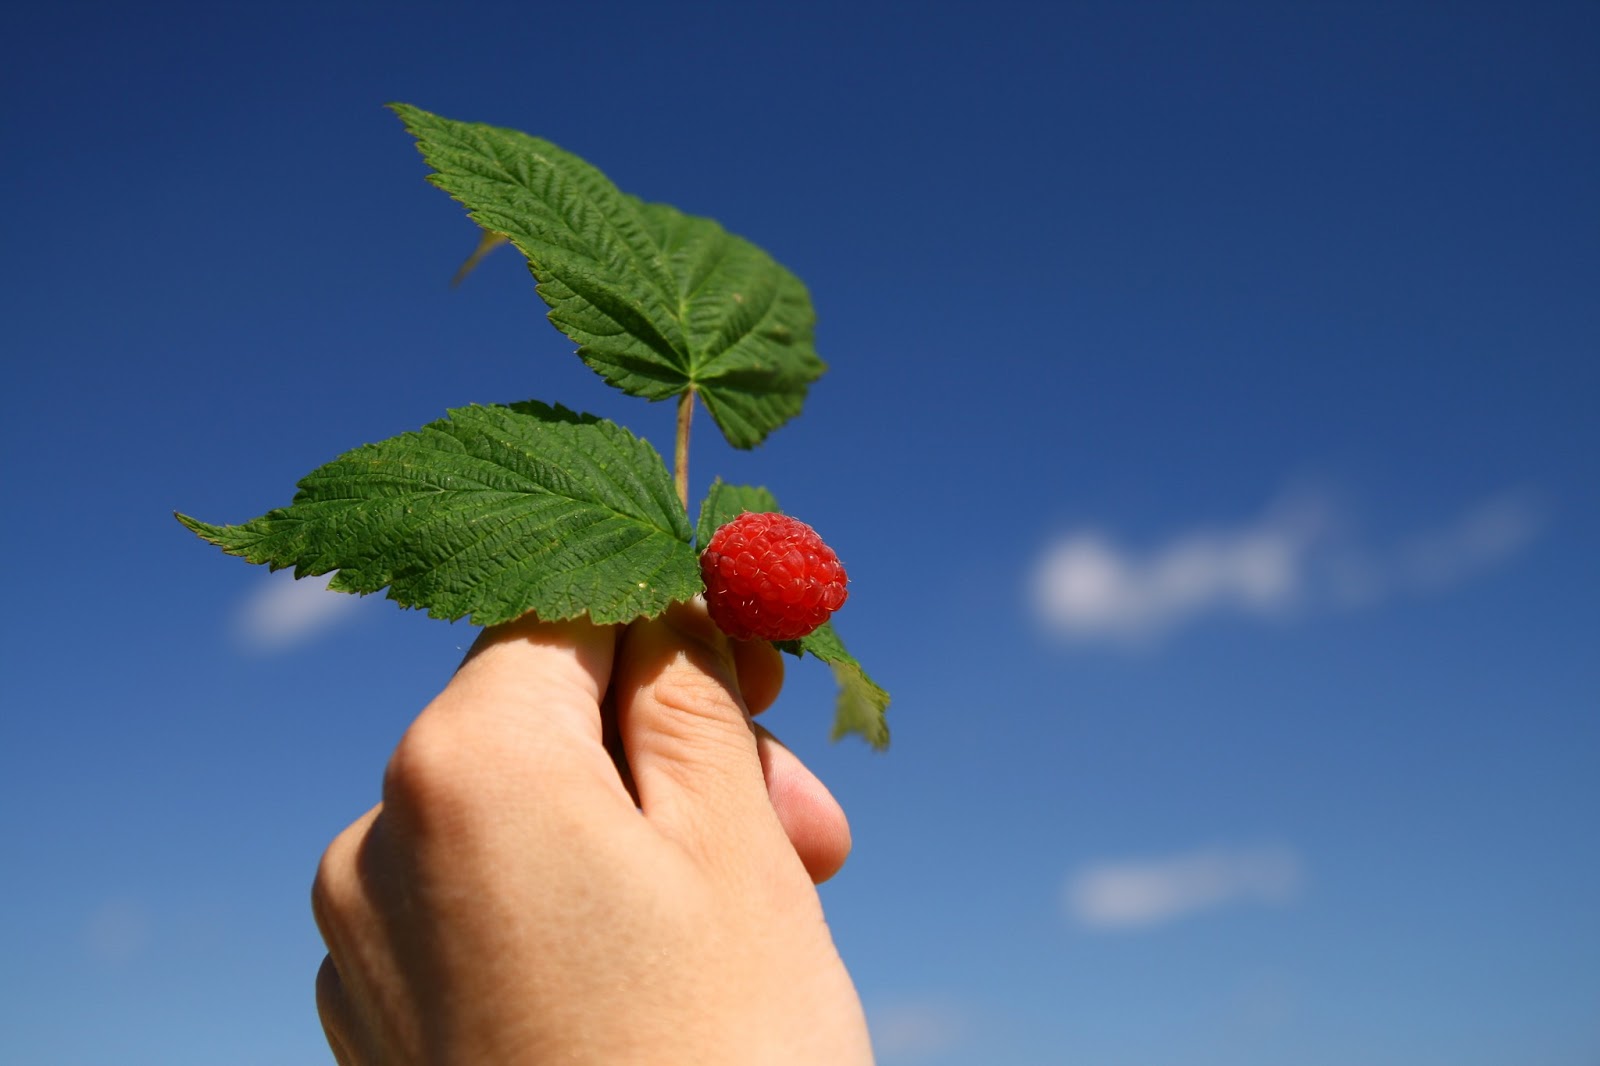
Labels: Raspberry leaf, Raspberry leaf